Canadian military bands

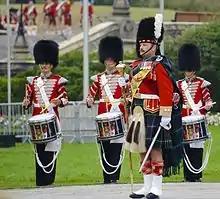
Members of the Governor General's Foot Guards performing during the Fortissimo Sunset Ceremony in 2012.

Military bands in the Canadian Armed Forces perform as a marching band in parades, military parades, or seated, in concert, and play a part in military funeral, convocation, ceremonies such as Trooping the Colour, and parades. They participate in community events such as Remembrance Day parades and band concerts. Depending on location, bands wear a mix of authorized military service dress; such as ceremonial dress (including Highland dress), service dress, and operational dress.